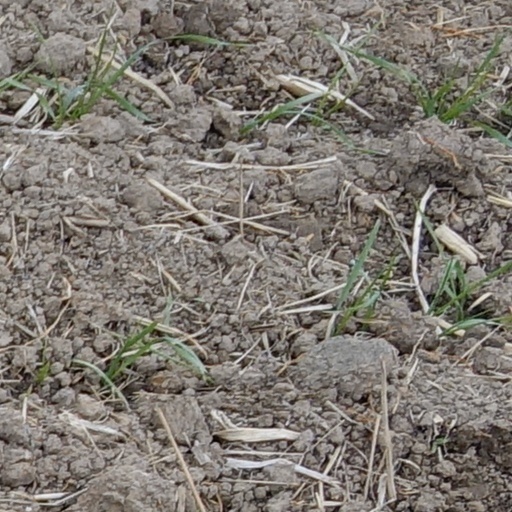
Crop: wheat